Electric boat

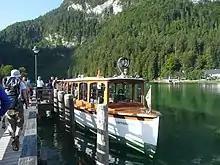
An electric passenger launch on Lake Königssee in Germany

The use of electricity alone to power boats stagnated apart from their outboard use as trolling motors until the Duffy Electric Boat Company of California started mass-producing small electric craft in 1968. It was not until 1982 that the Electric Boat Association was formed and solar powered boats started to emerge. To reduce friction and increase range, some boats use hydrofoils. The eWolf tugboat that launched in March 2024 has a 6.2 megawatt-hour main propulsion battery and two electric drives and is more powerful than the diesel tugboats at the port.